WSR-74

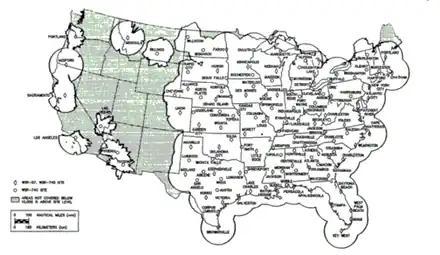
Circles showing the coverage of the WSR-57 and WSR-74 radars. Note the large gap over the western United States.

There are two types in the WSR-74 series, which are almost identical except for operating frequency. The WSR-74C (used for local warnings) operates in the C band, and the WSR-74S (used in the national network) operates in the S band (like the WSR-57 and the current WSR-88D). S band frequencies are better suited because they are not attenuated significantly in heavy rain while the C Band is strongly attenuated, and has a generally shorter maximum effective range.